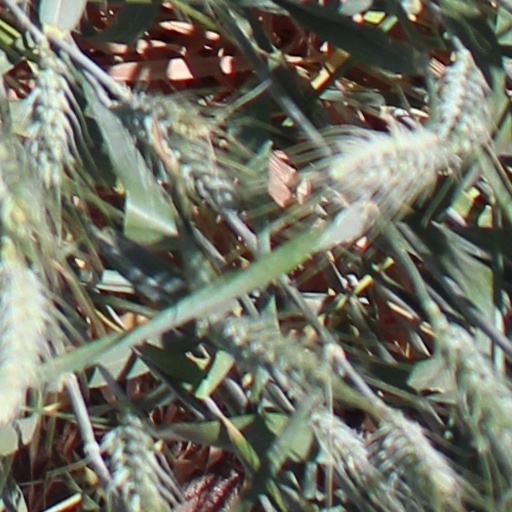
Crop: wheat